Fernando Cáceres

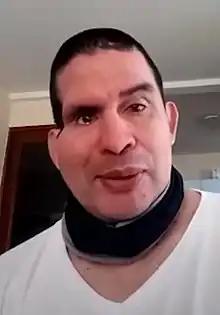
Cáceres in 2020

Fernando Gabriel Cáceres (born 7 February 1969) is an Argentine retired professional footballer who played as a central defender.